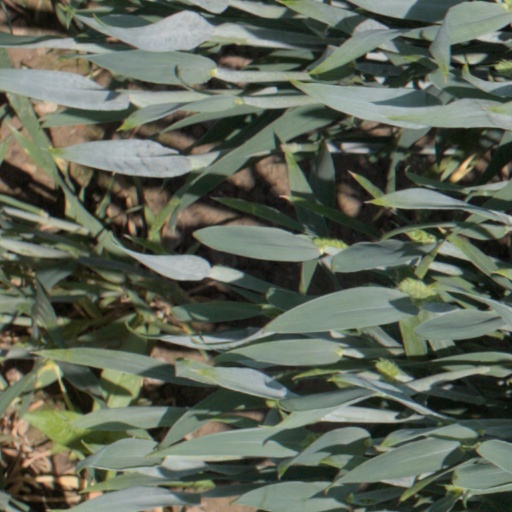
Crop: wheat